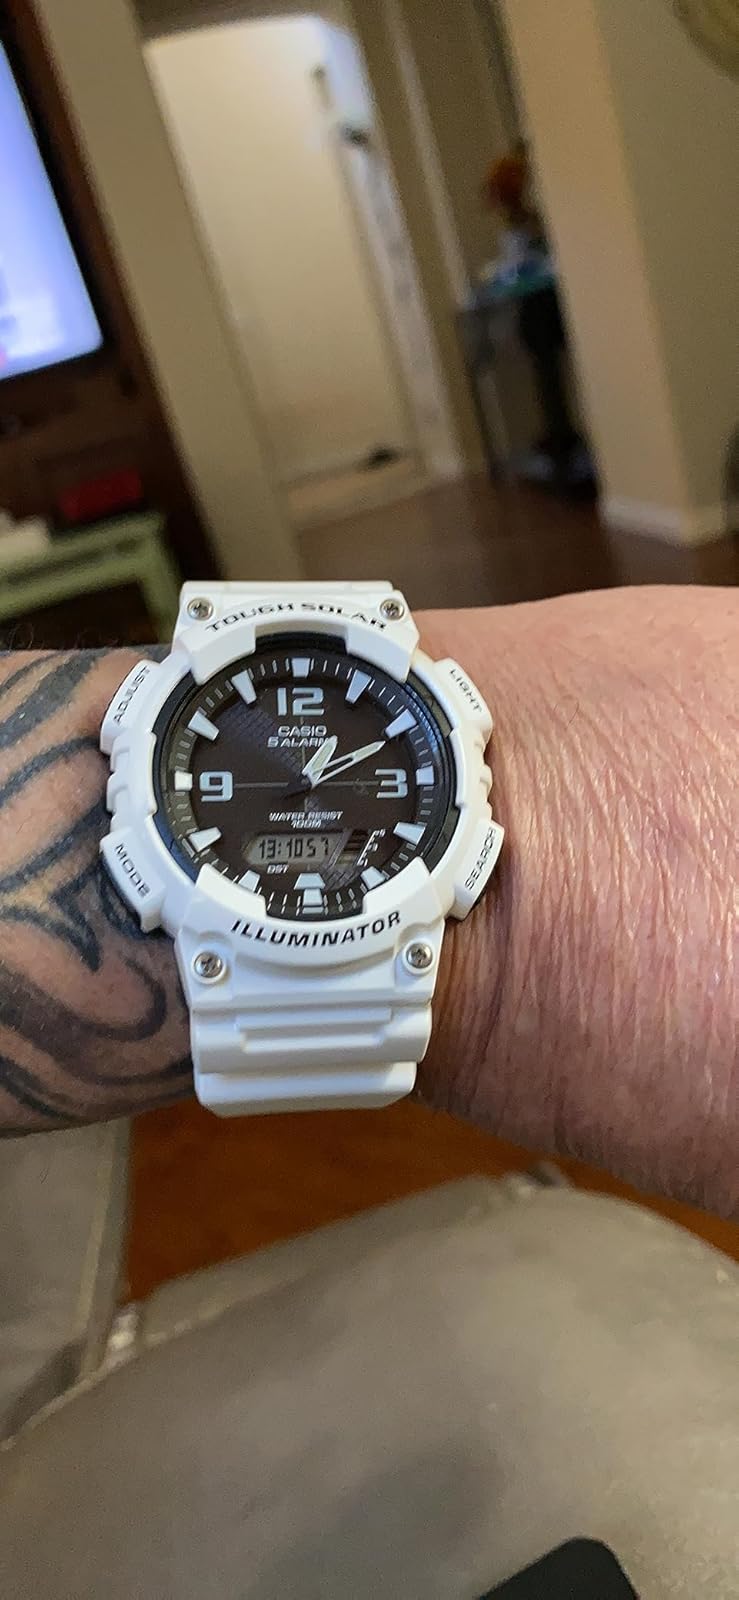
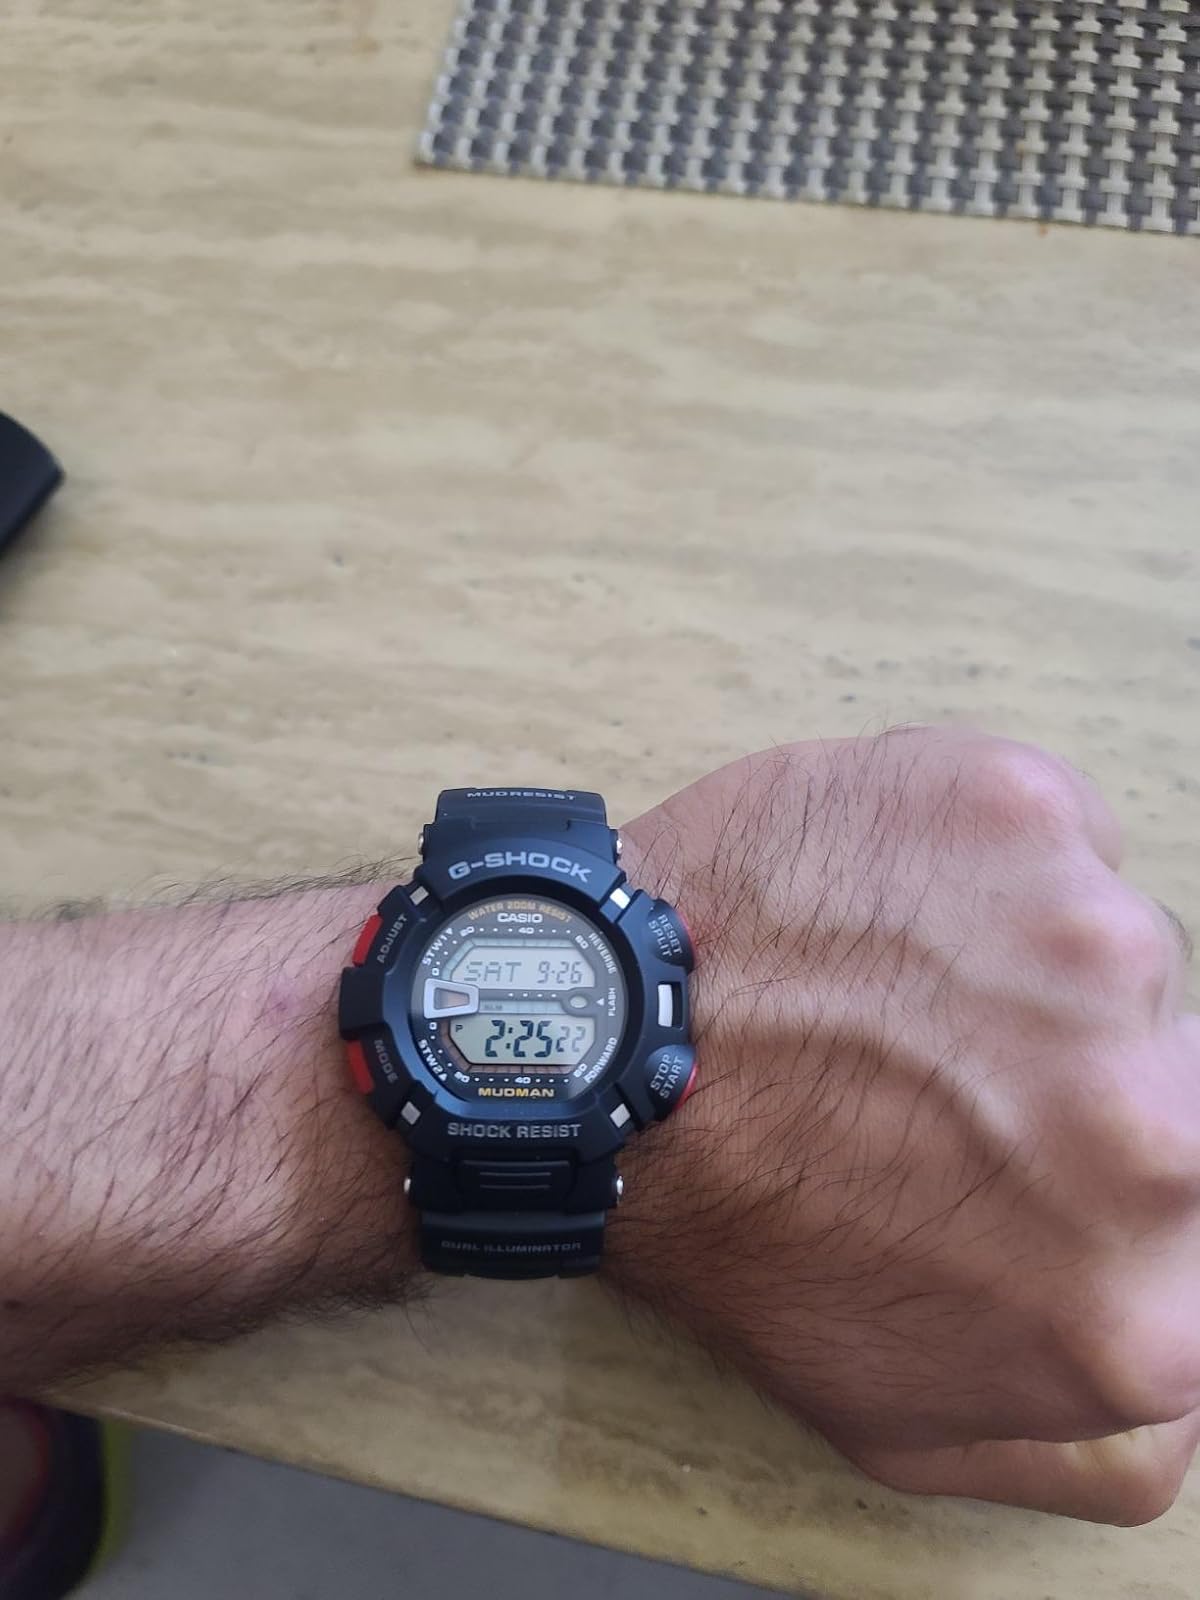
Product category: accessories_watch
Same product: no